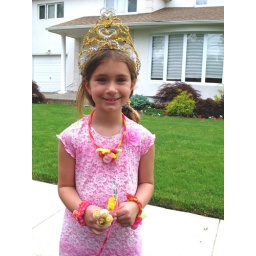
Jenna in her special golden party girl tiara